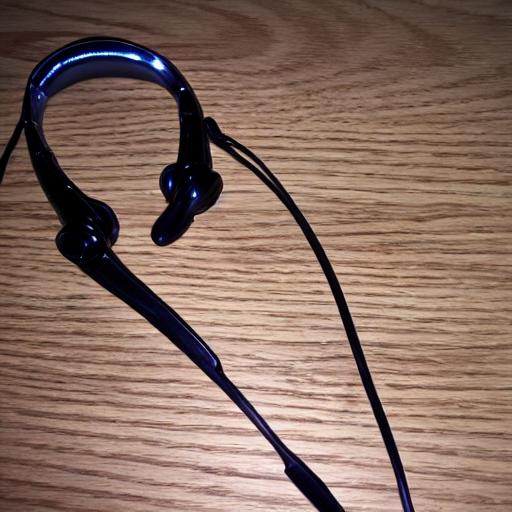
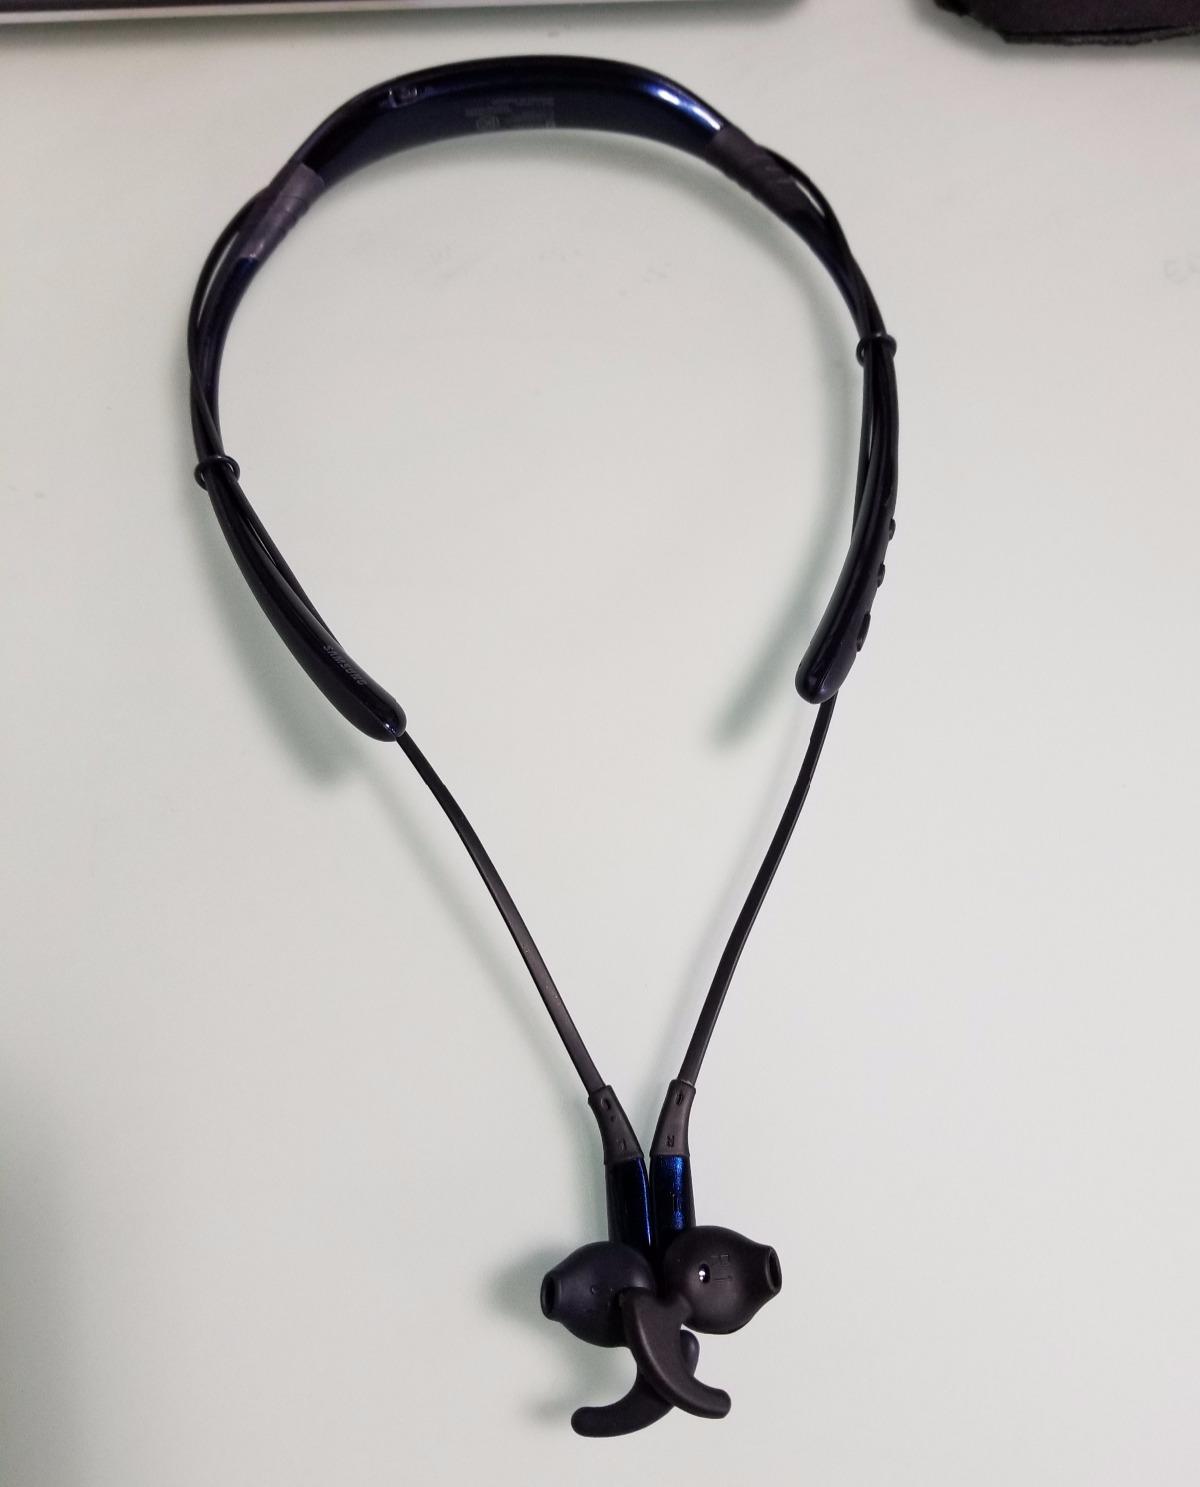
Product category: headphones
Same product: no